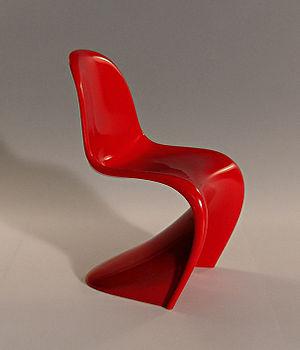
Une chaise est un type de siège, c'est-à-dire de meuble muni d’un dossier et destiné à ce qu’une personne s’assoie dessus. Un siège pour une personne sans dossier ni repose-bras est un tabouret ; pour plus d'une personne c'est un sofa ou un banc.
Verner Panton, né le 13 février 1926 à Gentofte et mort le 5 septembre 1998 à Copenhague, est un designer danois, considéré comme l'un des plus influents du 20ᵉ siècle. Au cours de sa carrière, il a créé des objets au design innovant et avant-gardiste. Il avait une prédilection pour tout ce qui permettait de s'asseoir, et utilisait couramment le plastique avec des couleurs vives et des formes généreuses. Ses créations ont profondément marqué les années 1960.
L'Art nouveau, Modern style ou style nouille est un mouvement artistique de la fin du XIXᵉ et du début du XXᵉ siècle qui s'appuie sur l'esthétique des lignes courbes.
La Panton Chair est une chaise en plastique en forme de S, créée dans les années 1960 par le designer danois Verner Panton.